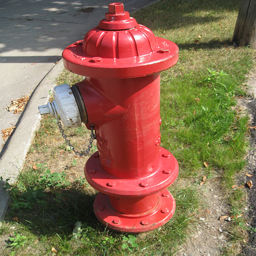
A red fire hydrant sitting on the side of a road.
A bright red fire hydrant sits in the grass at the side of a road.
Red fire hydrant in the grass by a street curb.
A red fire hydrant is in grass near a curb.
A red fire hydrant sits near the curb.